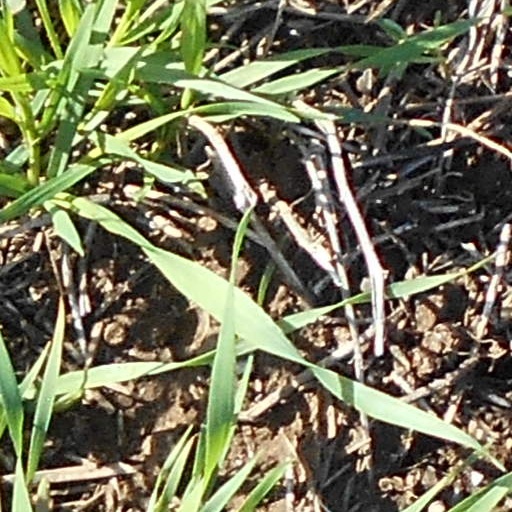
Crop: wheat